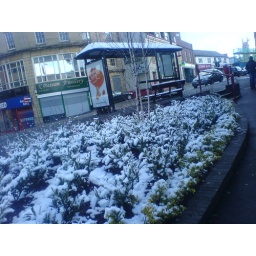
by the bus stop in town; still plenty of snow (for snowball fights) on the ground